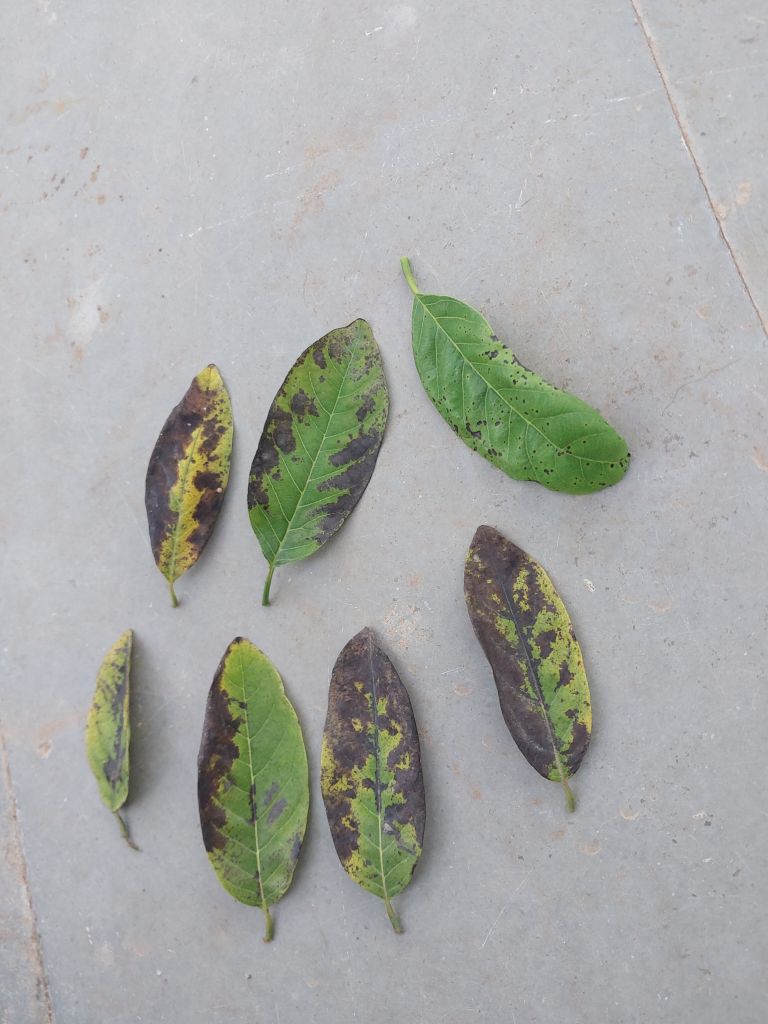
Disease label: Leaf spot on Leaves